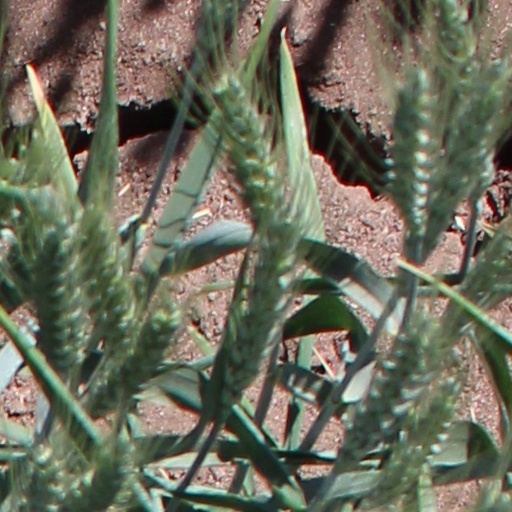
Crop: wheat